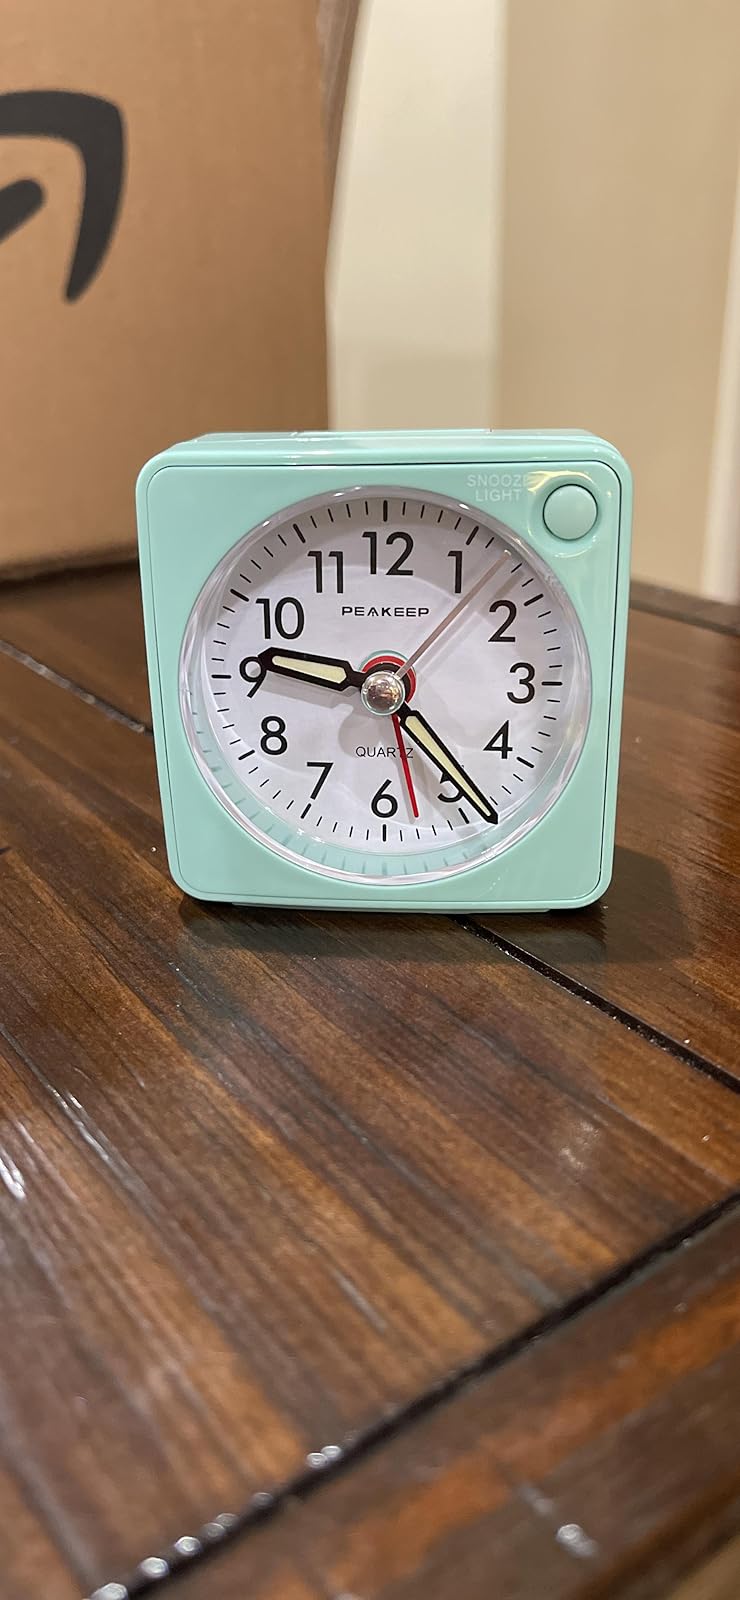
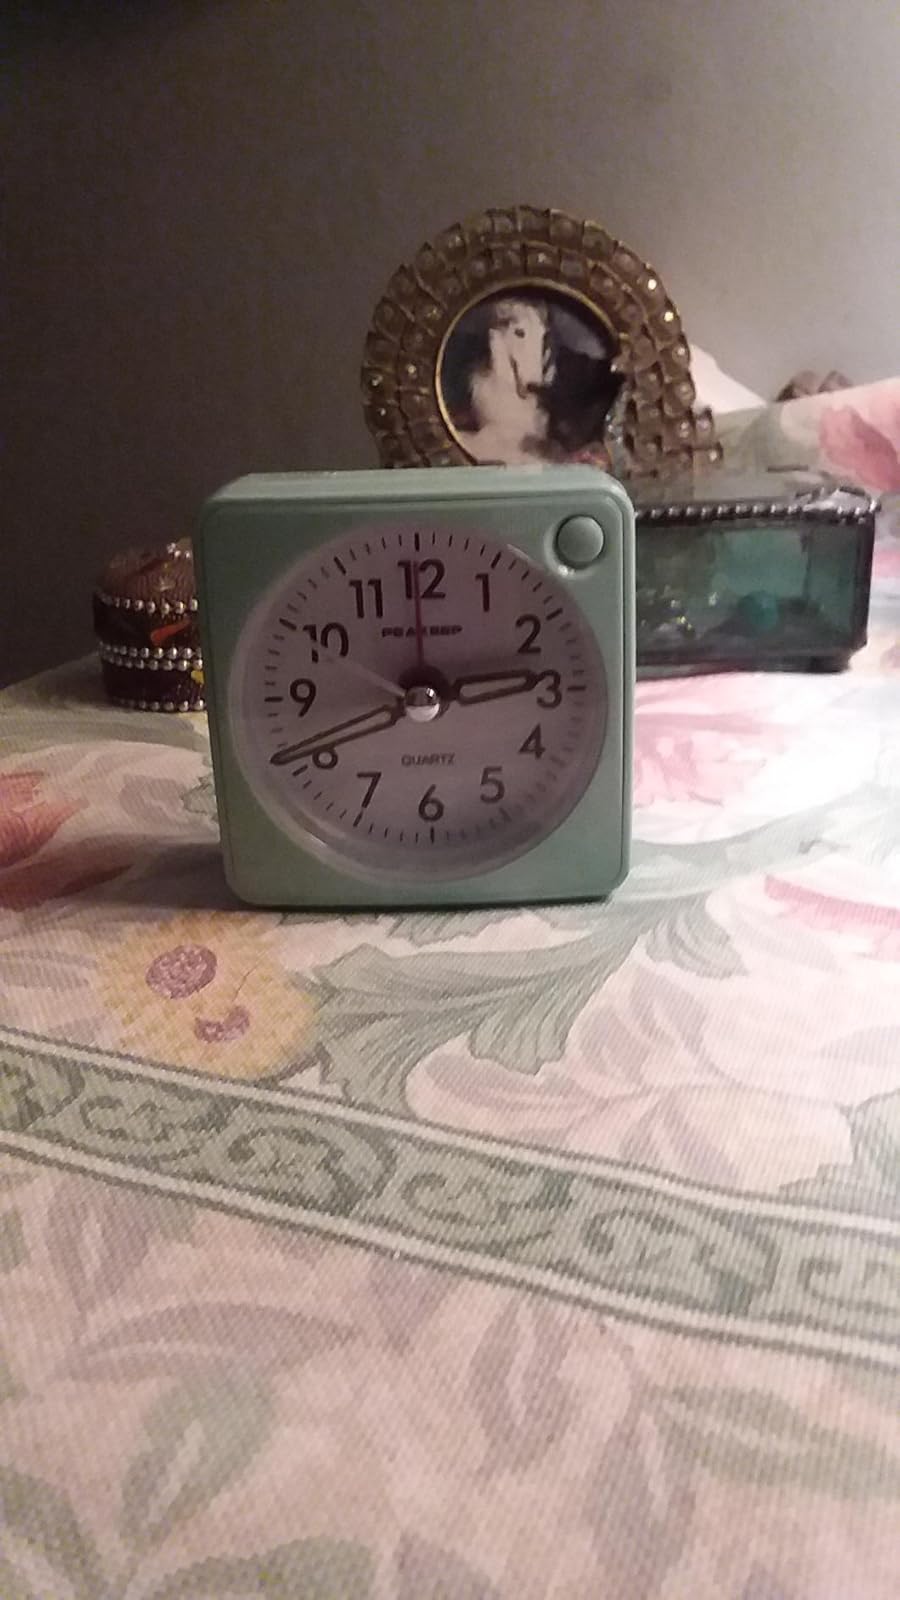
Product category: clock
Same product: yes